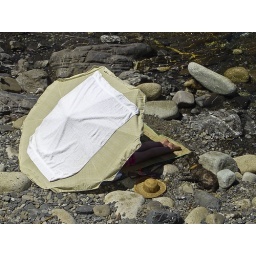
A woman relaxing on a rocky beach with her dog in Elba island in 2004